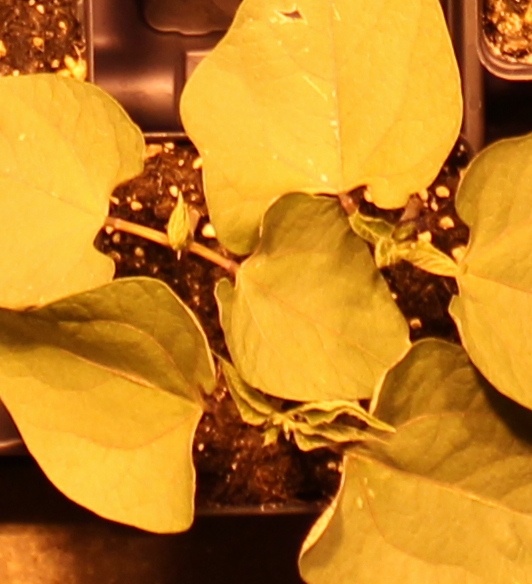
Label: Blackbean